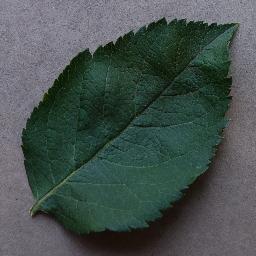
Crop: apple
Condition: healthy